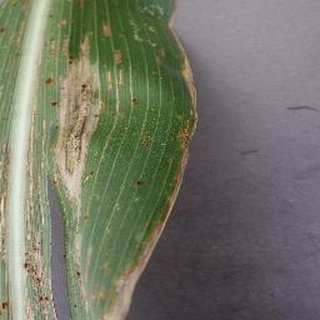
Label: corn_northern_leaf_blight